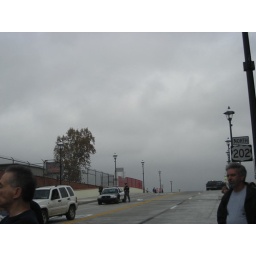
After 2 years of construction, the bridge by our house reopened for traffic!